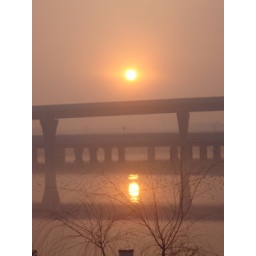
This is just so glorious. Again taken from my bedroom window when living in Suzhou, China